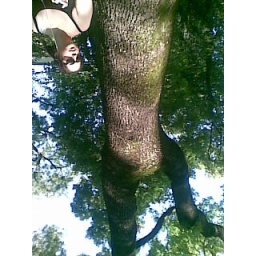
Last night in Muenchen, right before dinner with Alex&amp;amp;Sebastian and hitting the amazingly luxurious sleeping train :) August 2009[Nokia]